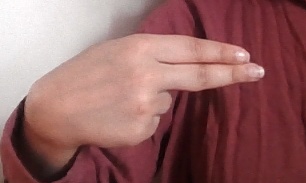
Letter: ain